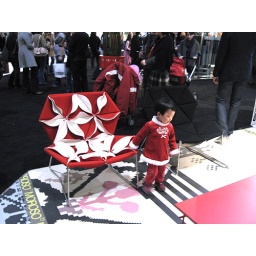
This chair and a little girl in red... too cute!